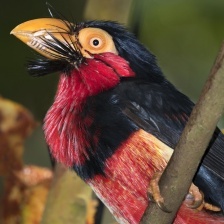
Species: BEARDED BARBET
Scientific name: LYBIUS DUBIUS